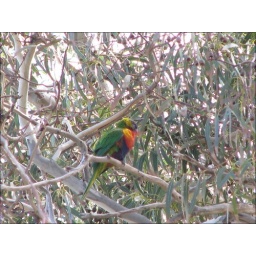
A noisy parrot on a gum tree in front of our house.